Tomb of Ferdowsi

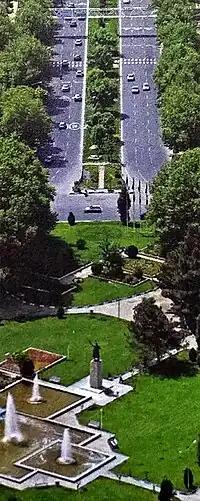

It was not until 1934 that the Iranian government, then under the control of Reza Shah, first king of the Pahlavi dynasty, recognized the cultural and literary value of Ferdowsi and erected a permanent tomb in his honor. A millennial celebration was also held for the poet, to which were invited scholars from several countries, including Soviet Tajikistan, India, Armenia, and Europe (Germany, France, England). Funds were collected, mainly donations from Parsi scholars, to enable the building of a statue for the poet at his tomb site. The Pahlavi family used Ferdowsi to advance Iran's cultural prestige, but in doing so nearly cost Ferdowsi his tomb since, after the Islamic revolution, frustrations with the Shah of Iran nearly led to destruction of the tomb by the revolutionaries.